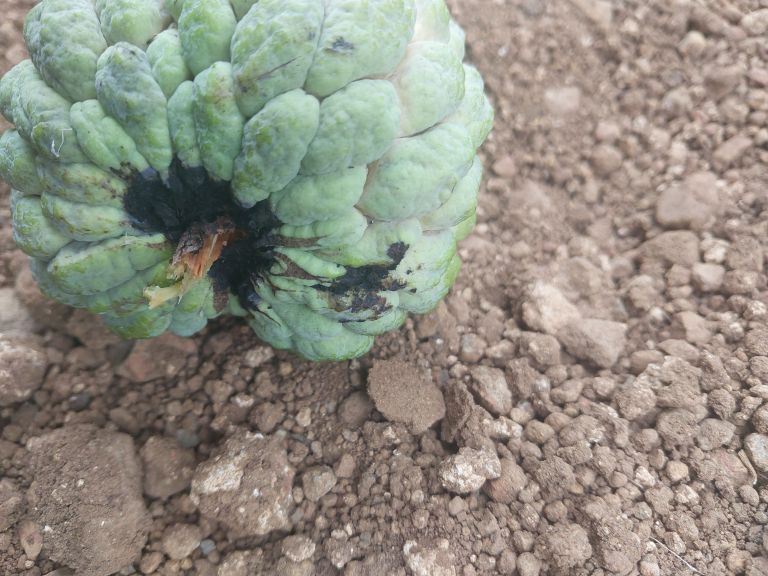
Disease label: Blank Canker